Straits of Johor

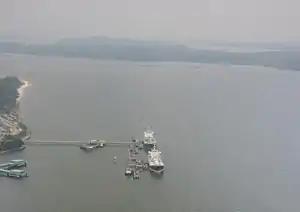
Eastern entrance to the Strait, aerial view with Singapore Island (left) & Pulau Ubin (background).

The Johor Strait (also known as the Tebrau Strait, Straits of Johor, Selat Johor, Selat Tebrau, and Tebrau Reach, also spelled Johore Strait) is an international tidal strait in Southeast Asia, between Singapore and Peninsular Malaysia.